Ford Thunderbird

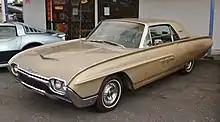
1963 Ford Thunderbird hardtop

Although the 1955–57 Thunderbird was a success, Ford executives—particularly Robert McNamara—were concerned that the car's position as a two-seater limited its sales potential. As a result, the car was redesigned as a four-seater for 1958.